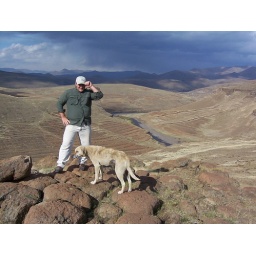
breezy pearch above the river with meg the dog